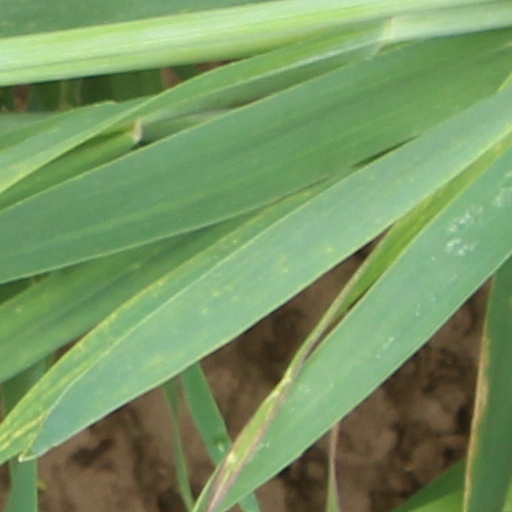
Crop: wheat